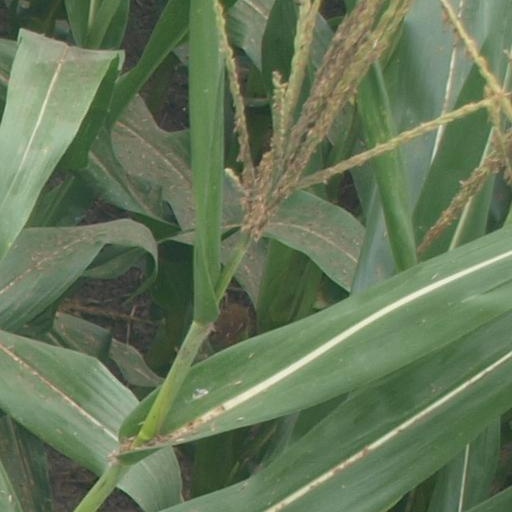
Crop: maize; corn